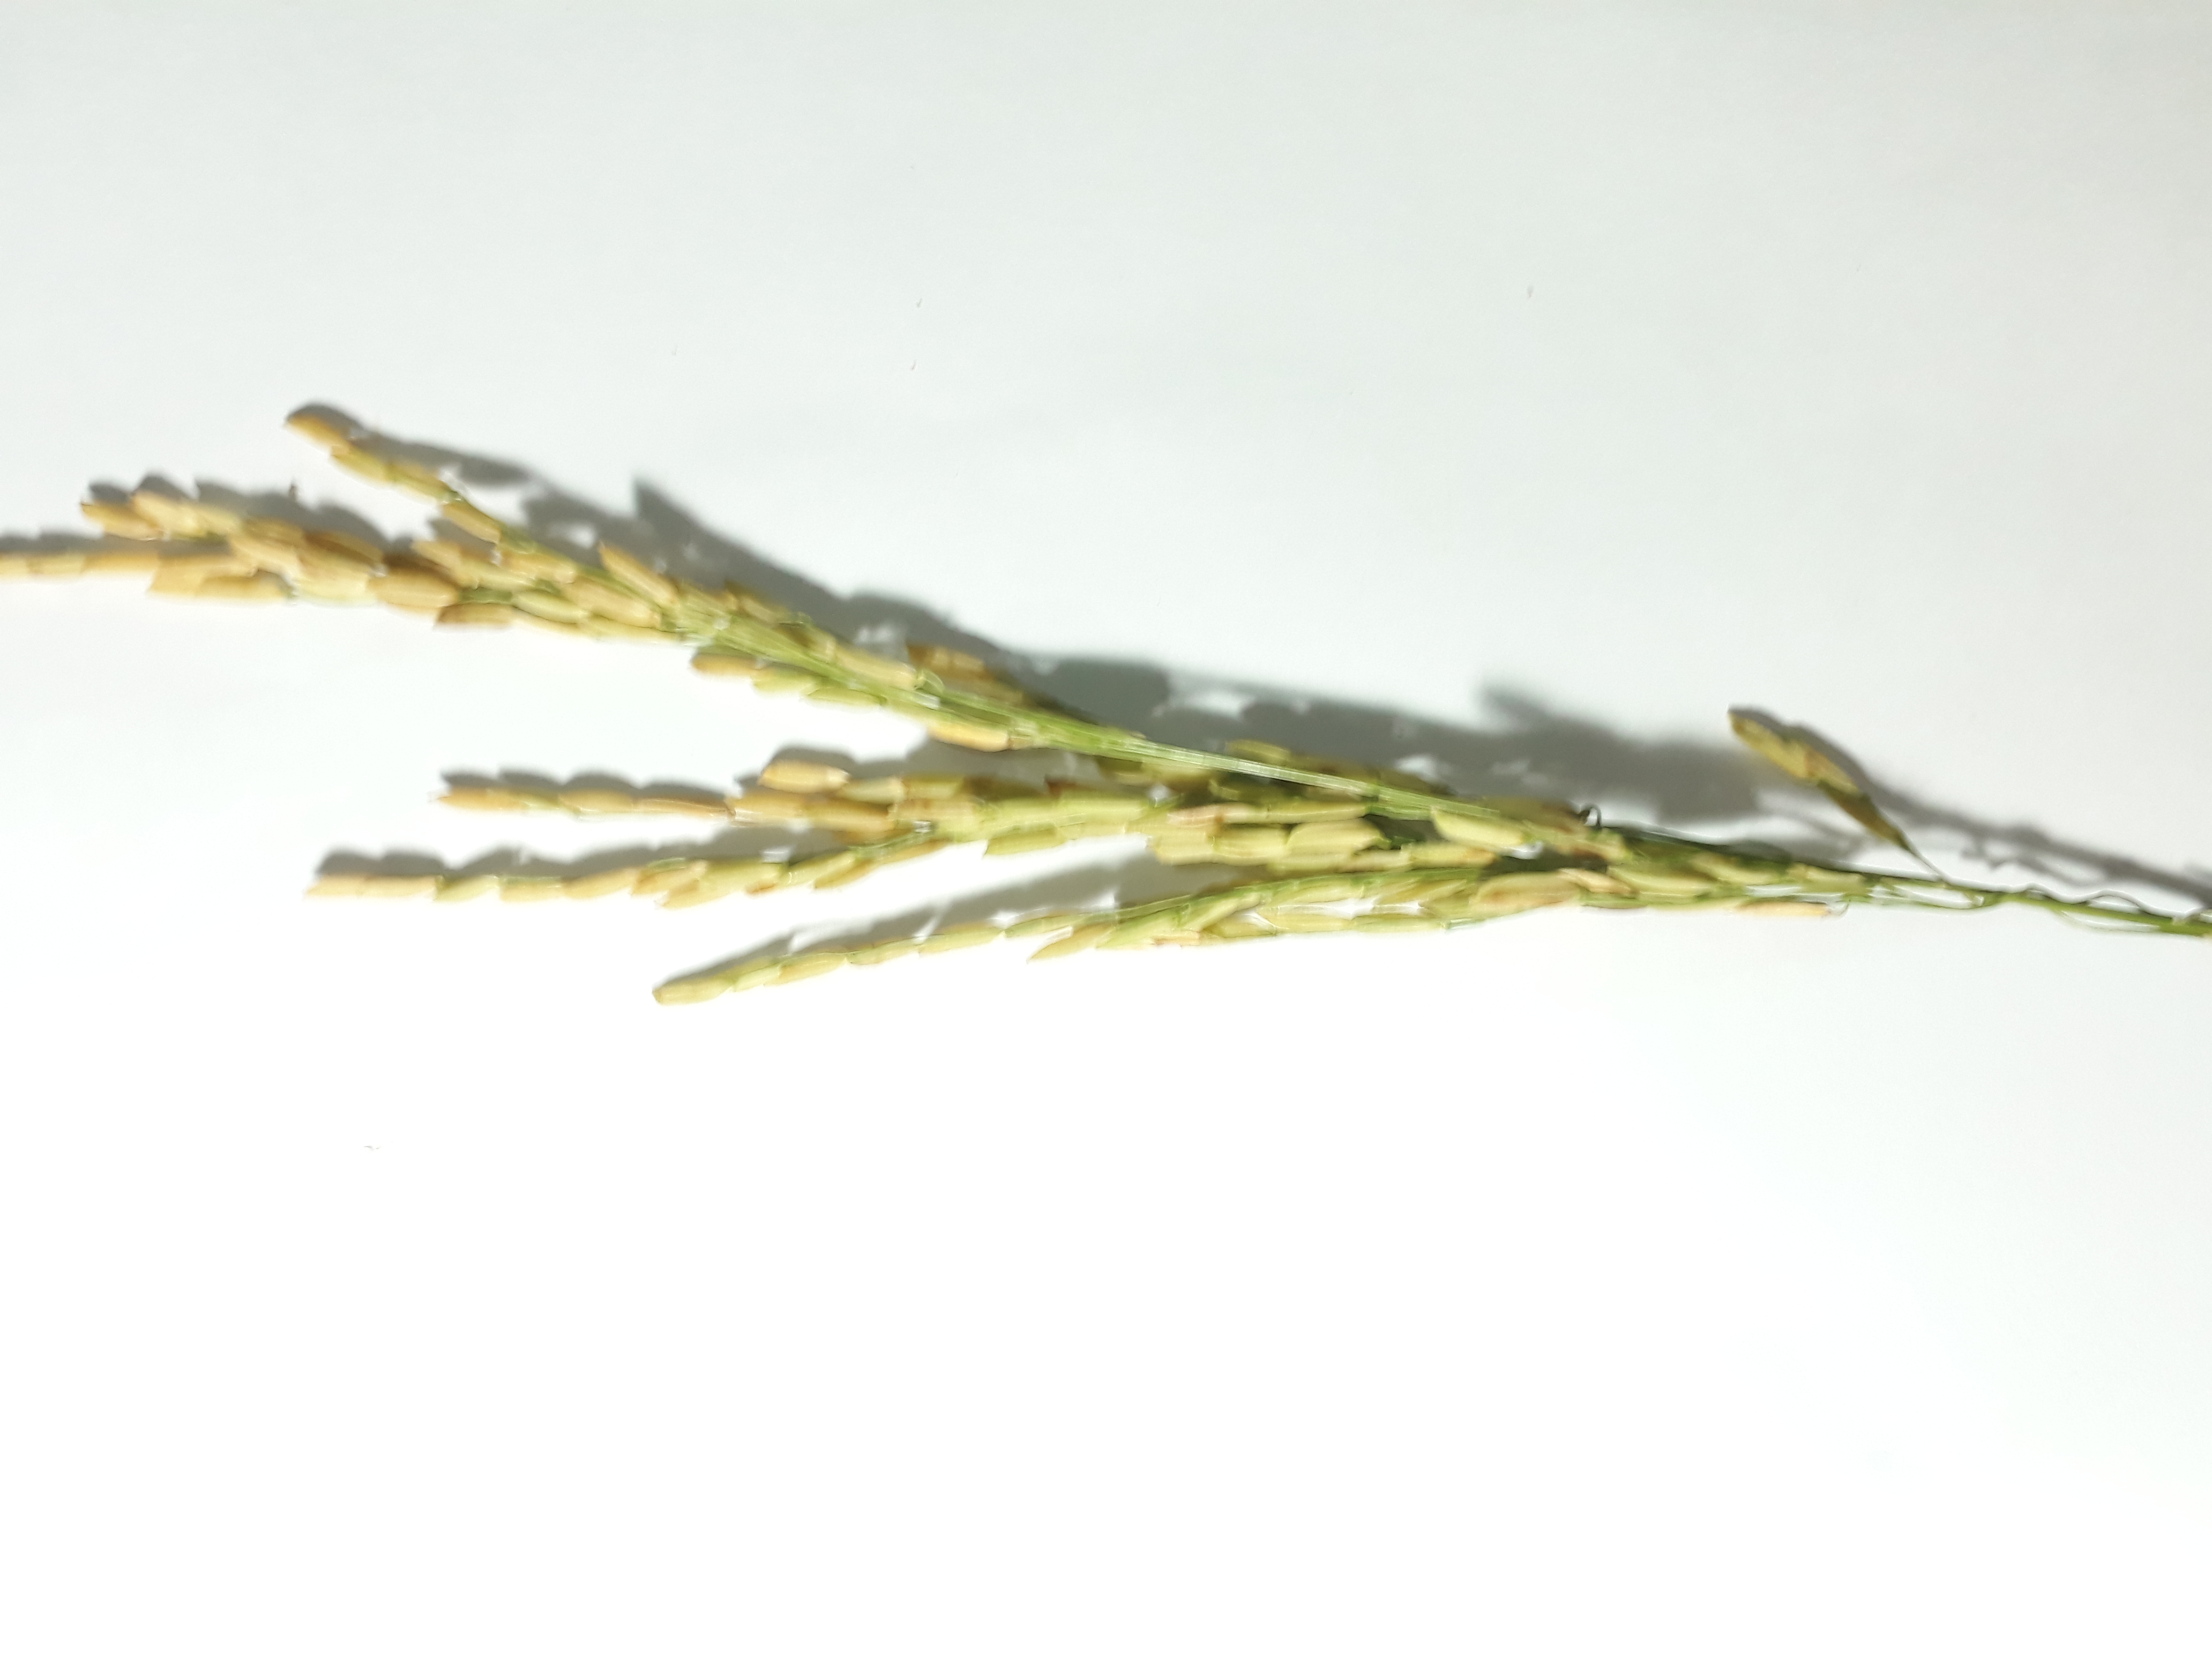
Label: Healthy